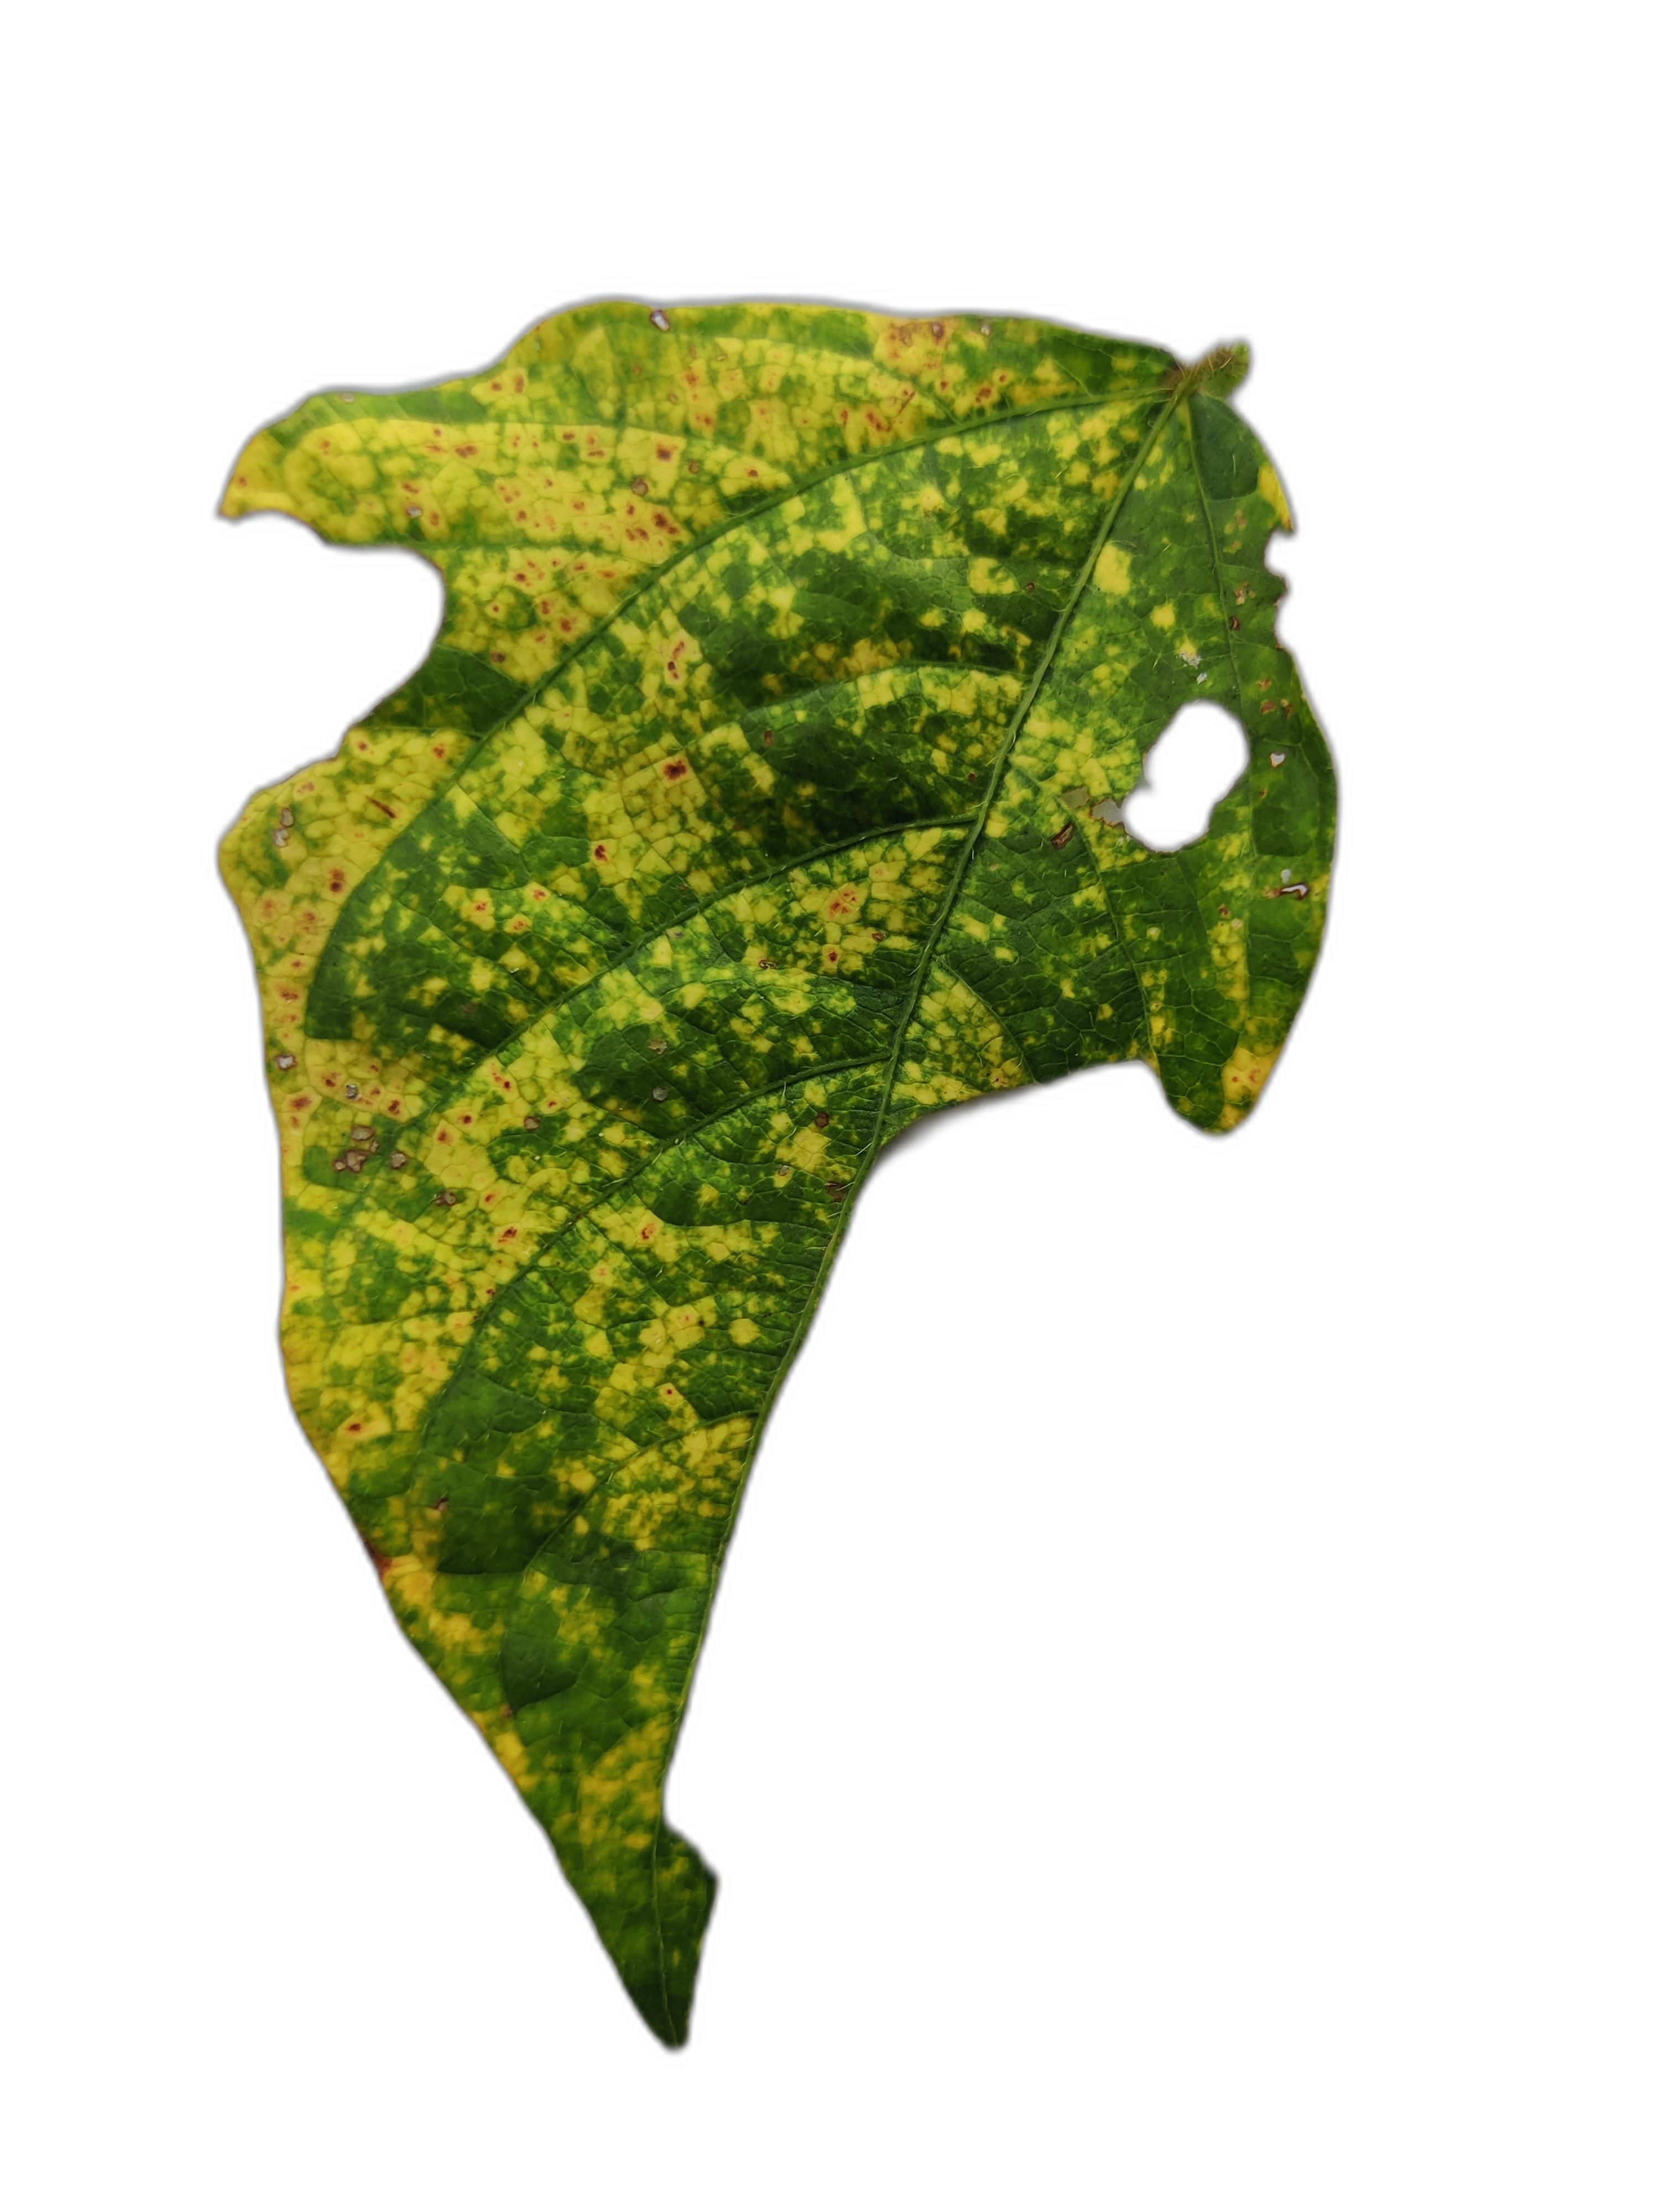
Label: Yellow Mosaic